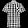
Label: Shirt